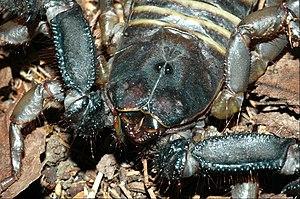
Hadogenes paucidens est une espèce de scorpions de la famille des Hormuridae.